Bolgrad Glacier

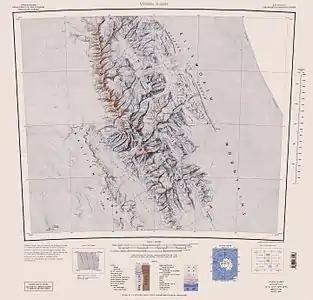
entinel Range map.

Bolgrad Glacier is the 7.4 km long and 5.7 km wide glacier on the west side of Owen Ridge in southern Sentinel Range in Ellsworth Mountains, Antarctica, situated south of Brook Glacier and north of Sirma Glacier. It drains west-southwestwards from Mount Allen, Mount Liptak and Mount Southwick, and flows south of Krusha Peak to leave the range and join Bender Glacier east of Gilbert Spur.